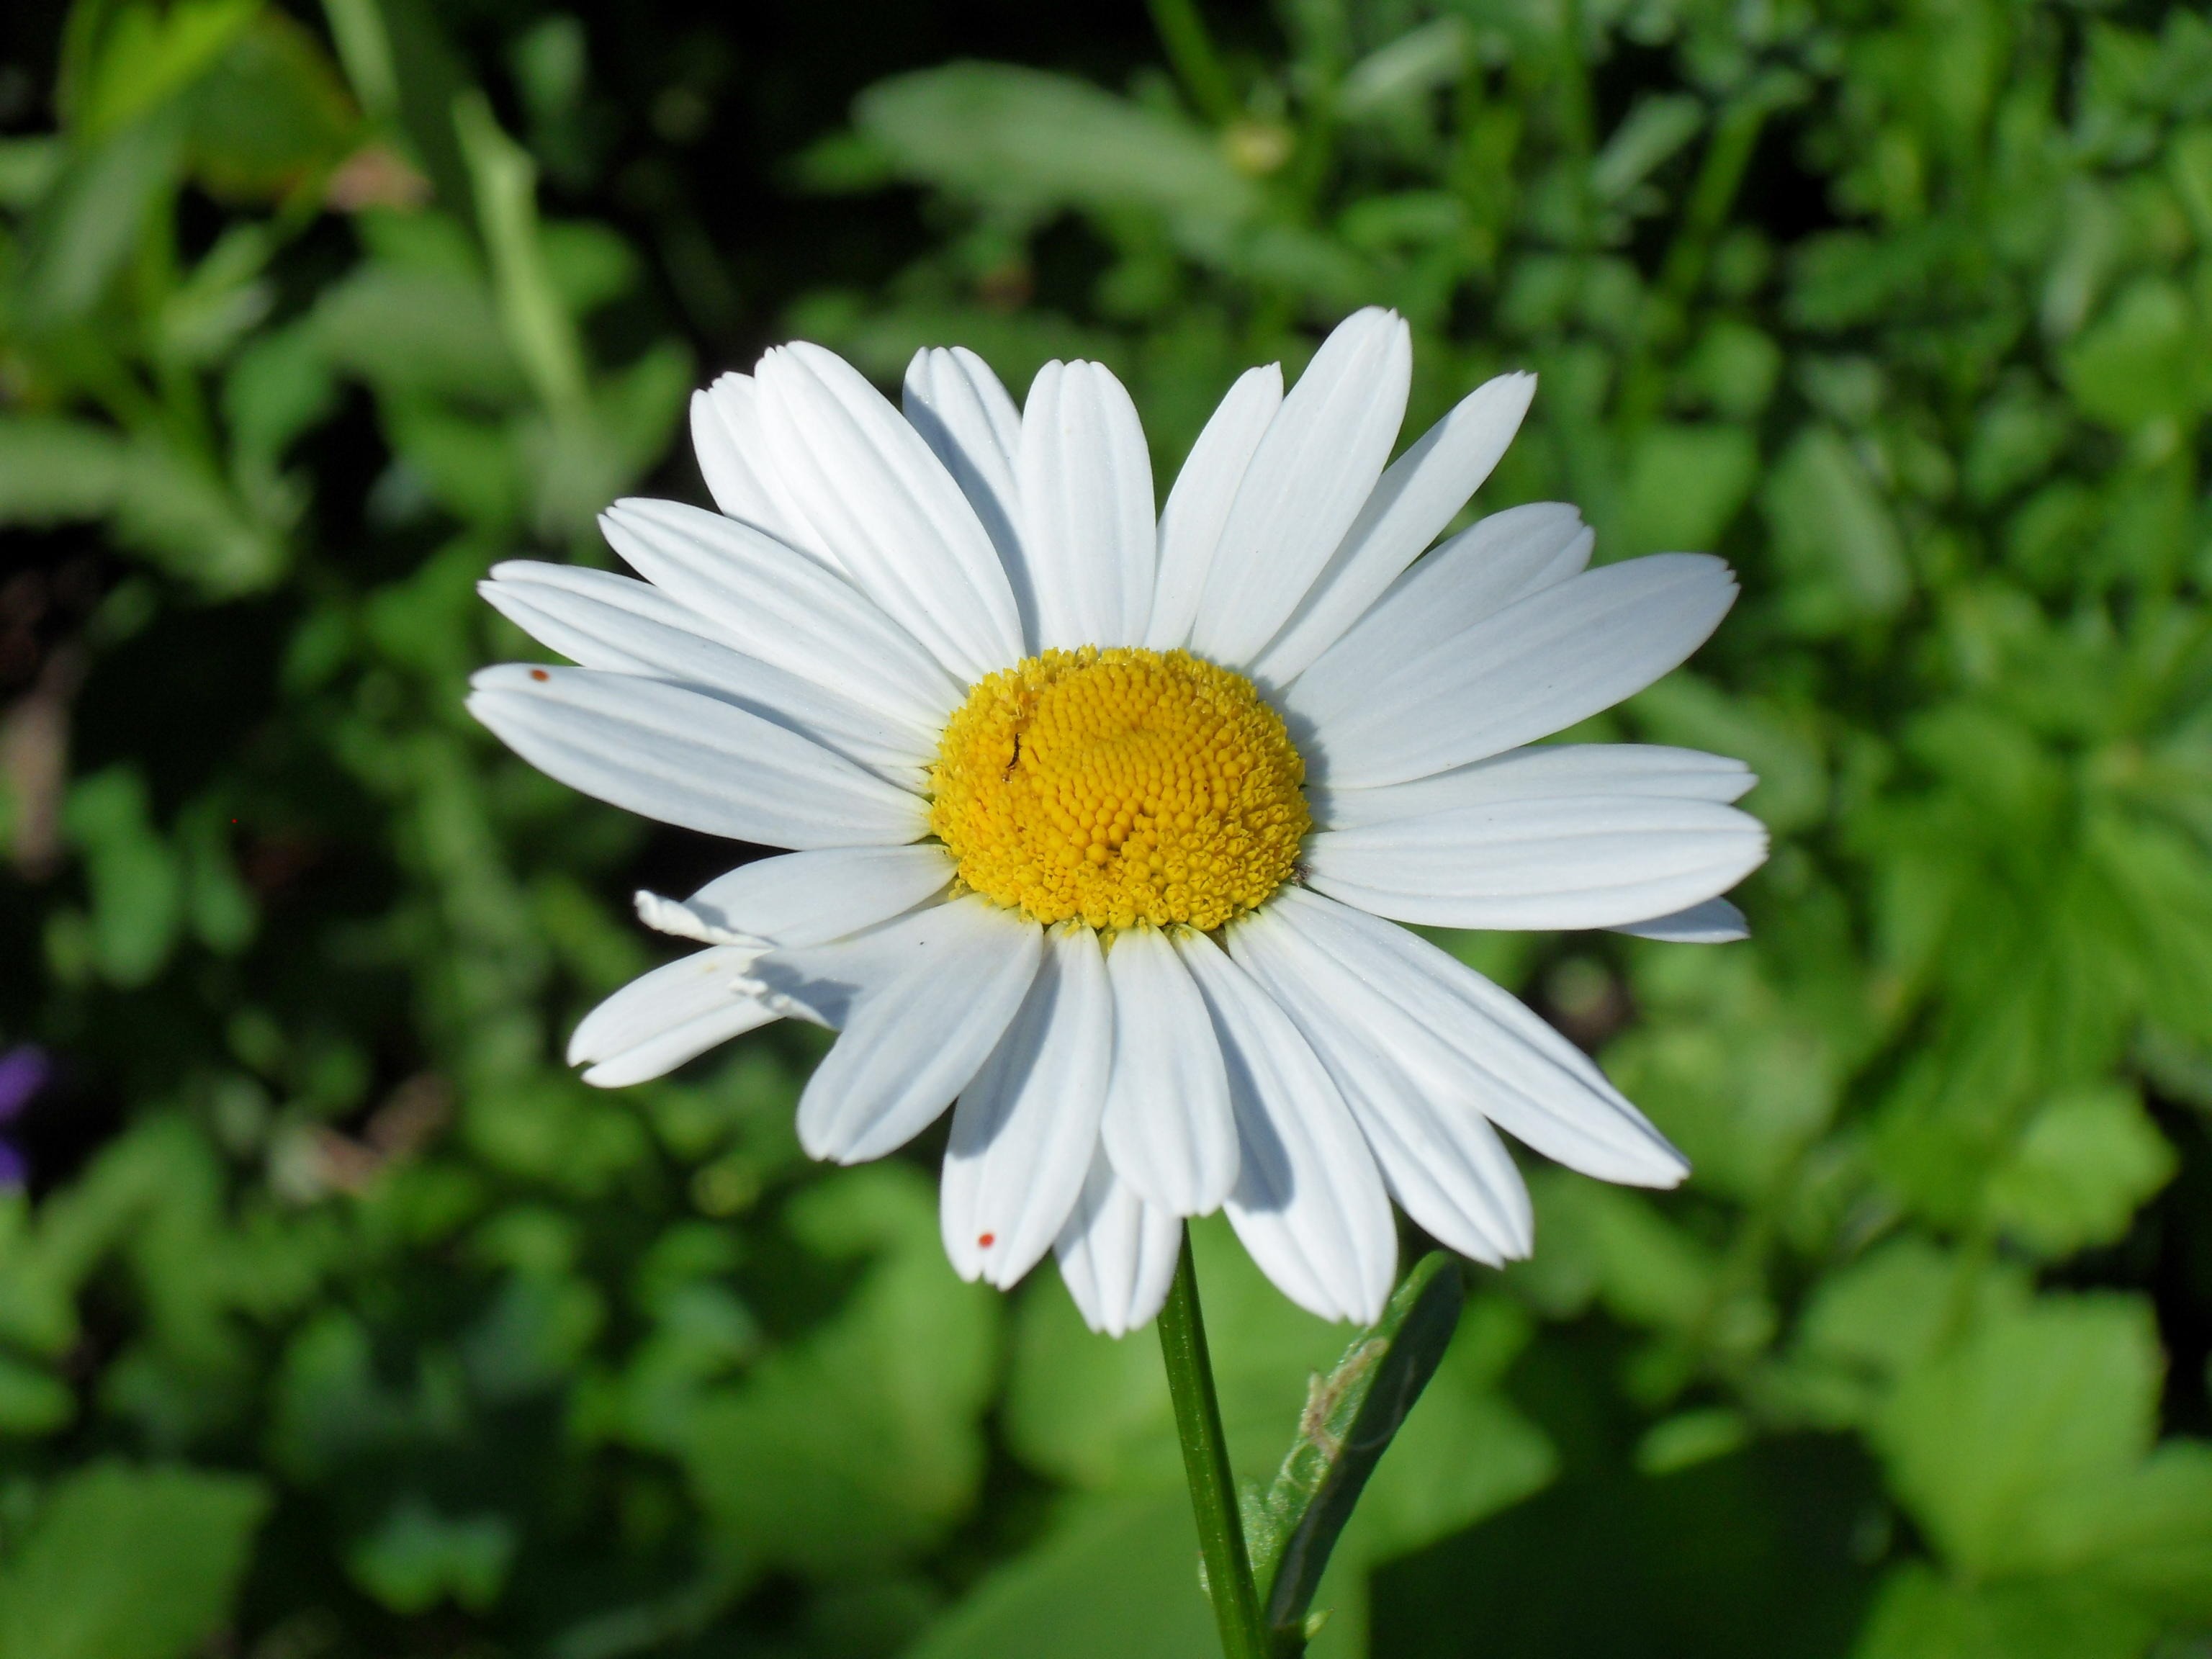
nature, plant, field, meadow, flower, petal, summer, daisy, herb, botany, flora, wildflower, daisies, macro photography, flowering plant, daisy family, oxeye daisy, annual plant, land plant, chamaemelum nobile, marguerite daisy